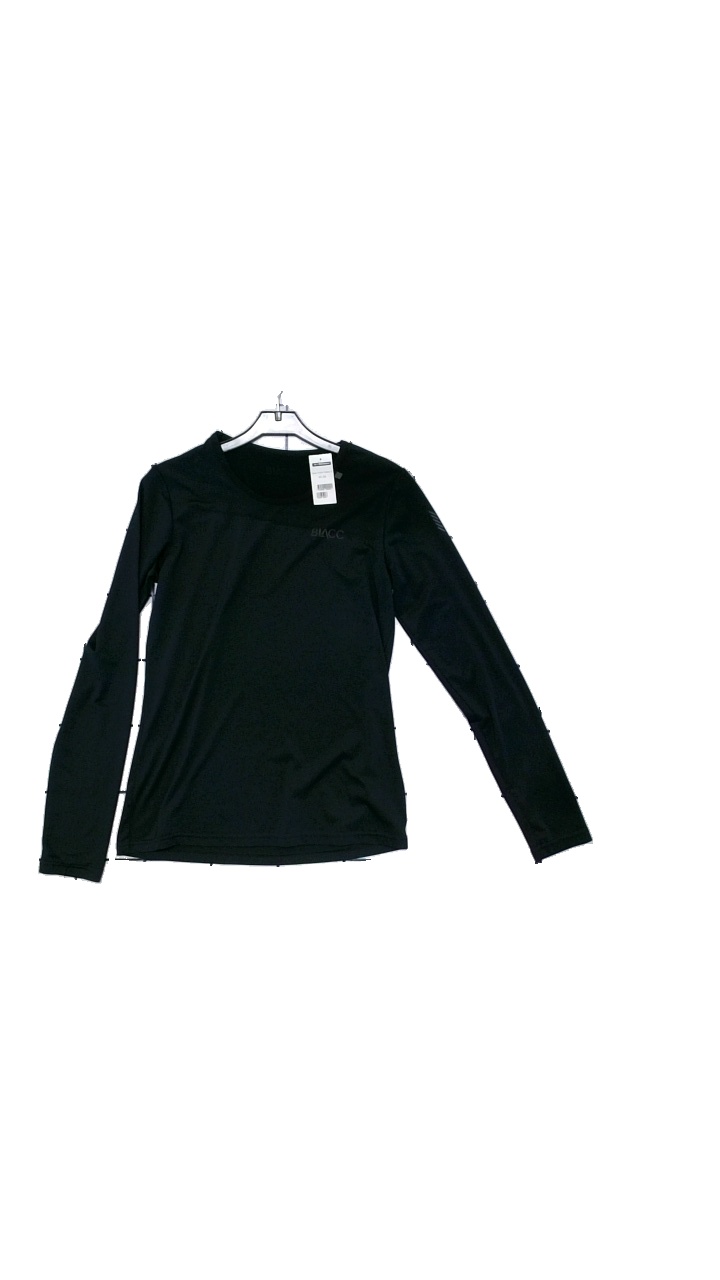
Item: Training Top (Unisex)
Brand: Blacc
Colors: Black
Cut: Regular, Long
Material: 95% polyester, 5% elastane
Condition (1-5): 4
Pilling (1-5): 5
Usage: Reuse
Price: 50-100